Transmission tower

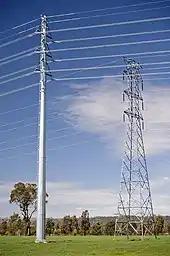
Steel tube tower next to older lattice tower near Wagga Wagga, Australia

Delta pylons are the most common design for single circuit lines, because of their stability. They have a V-shaped body with a horizontal arm on the top, which forms an inverted delta. Larger Delta towers usually use two guard cables.